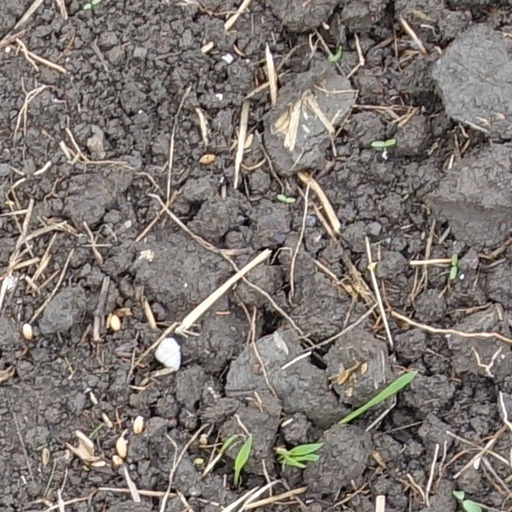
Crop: wheat